Chartzufim

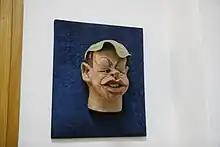
Natan Sharansky by Chartzufim

Chartzufim or HaChartzufim (Hebrew: החרצופים; a portmanteau made from the words "Partzufim", faces, and "Chatzufim", audacious) was an Israeli political satire television programme in the vein of Britain's Spitting Image. It ran from 1996 to 2001 on Channel 2.